David Hare (artist)

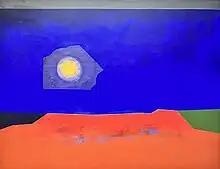
"Mountain Night" (1969), The Phillips Collection, Washington, D.C.

Hare's Surrealist experiments in photography were only one of his many projects. In 1938 he met Susanna Winslow Wilson and the couple soon married. Both David and Susanna pursued their interests in Surrealism and regularly attended Surrealist gatherings in New York Larre French restaurant on 56th street and at Breton's Greenwich Village apartment. In 1940 he received a commission from the American Museum of Natural History to document the Pueblo Indians of the American Southwest, for which he eventually produced 20 prints developed using Eastman Kodak's then-new dye transfer process (a time-consuming and complicated technique). In the same year, he also opened his own commercial photography studio in New York City and exhibited his photographs in a solo show at the Julien Levy Gallery.